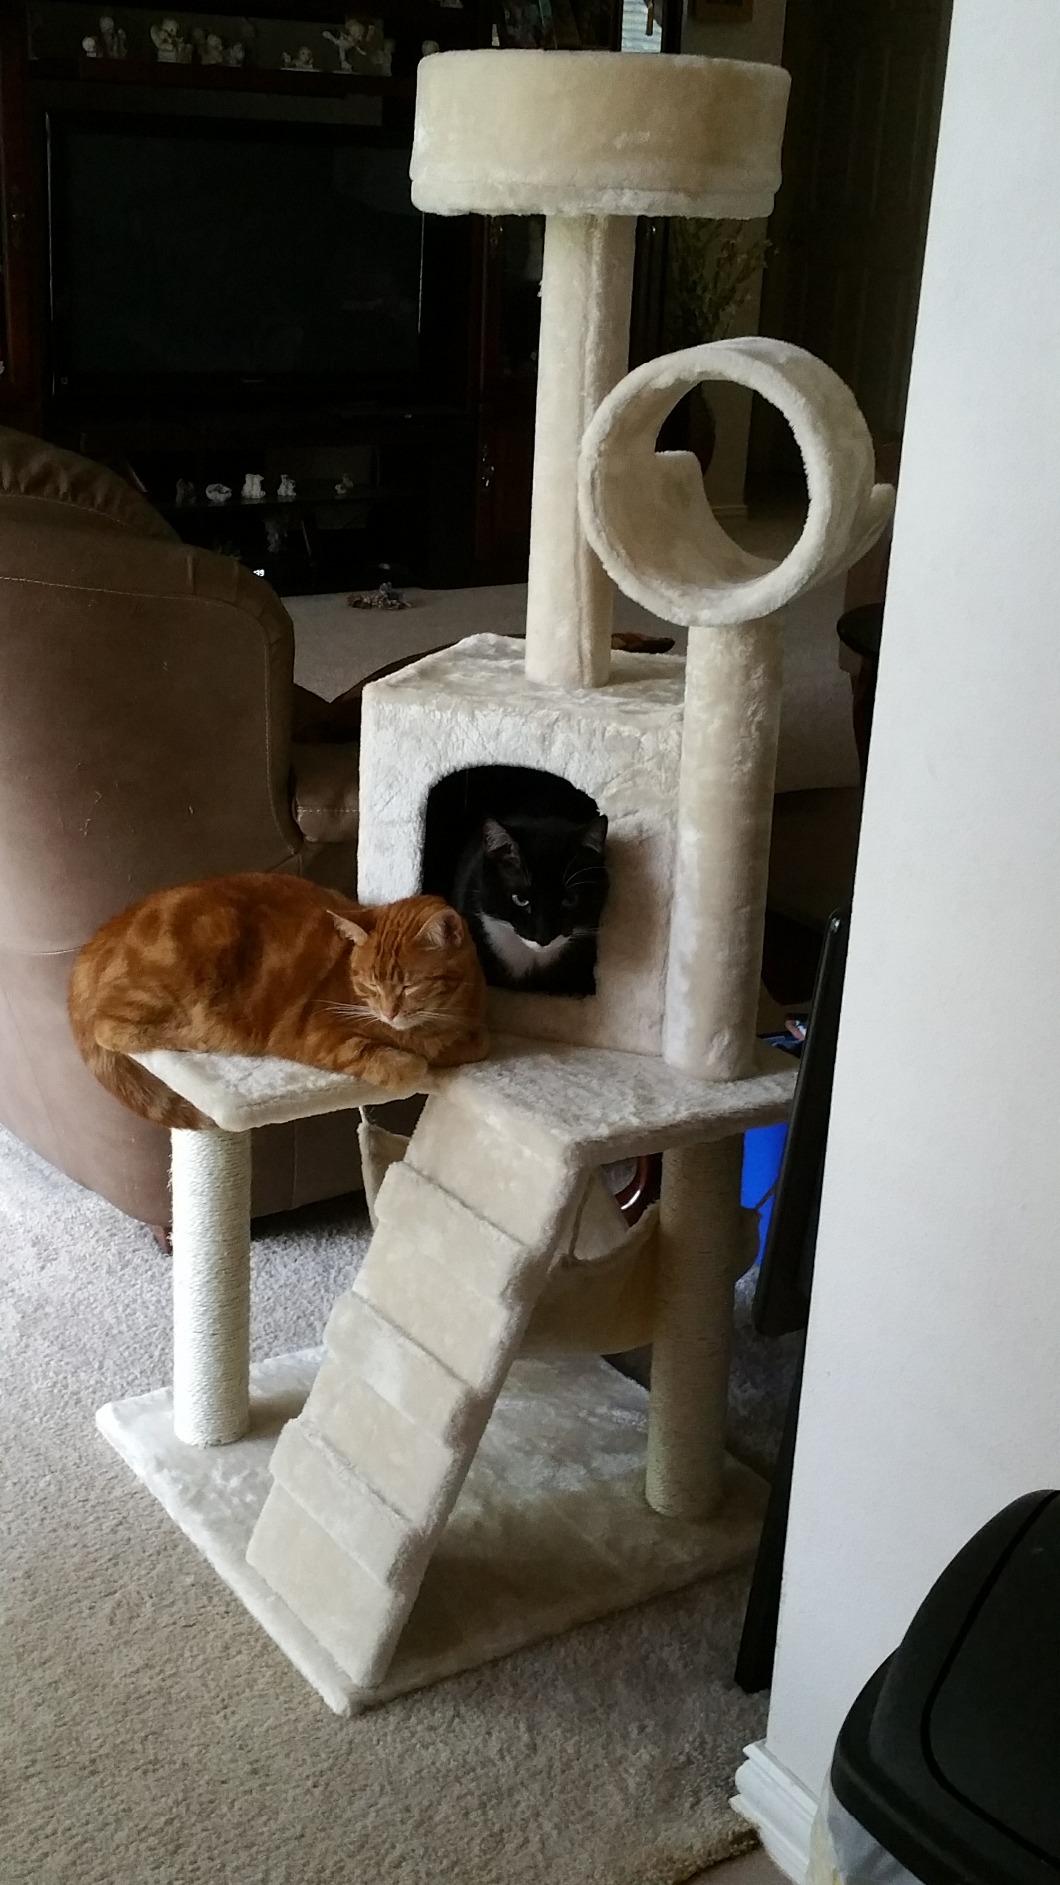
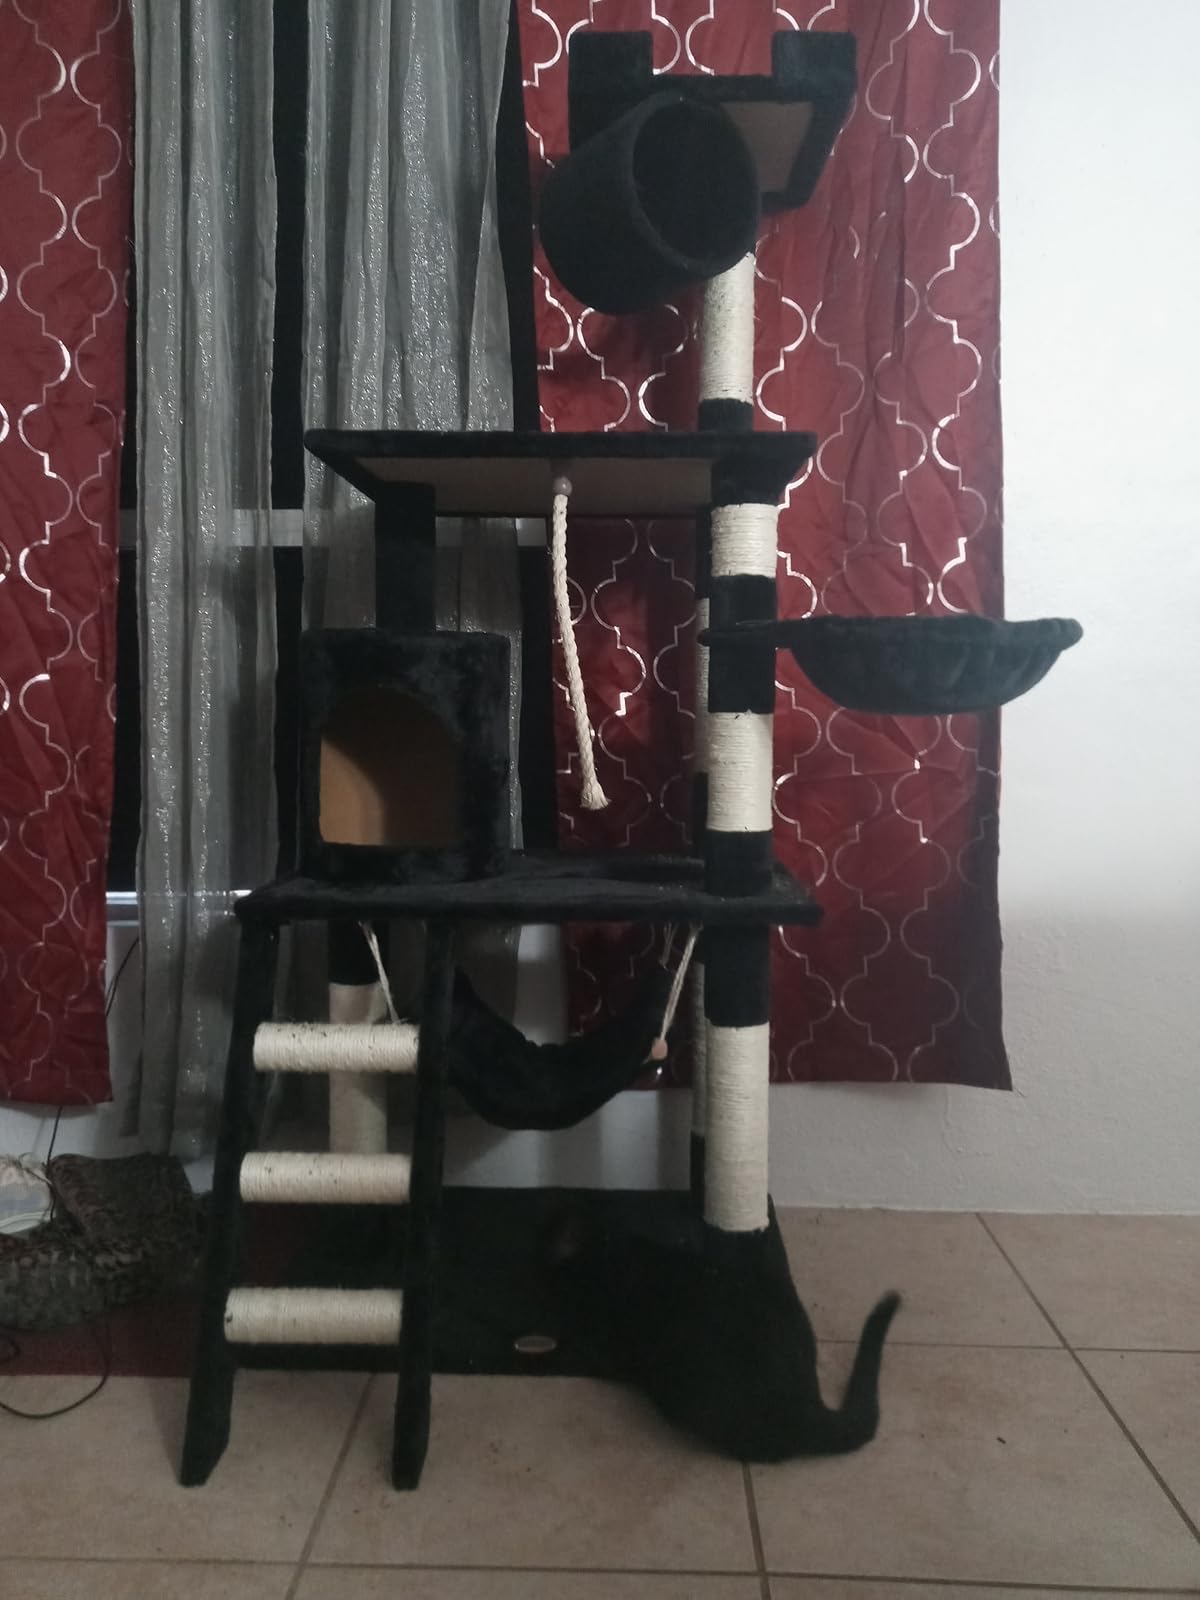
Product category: items_cat tree
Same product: no